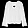
Label: Shirt